The Crown Jewels (film)

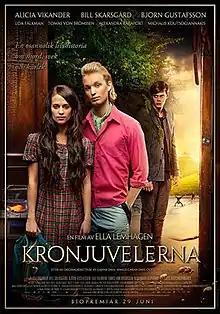
Film poster

The Crown Jewels is a 2011 Swedish drama film directed by Ella Lemhagen based upon a story by Carina Dahl. It stars Alicia Vikander and Bill Skarsgård.